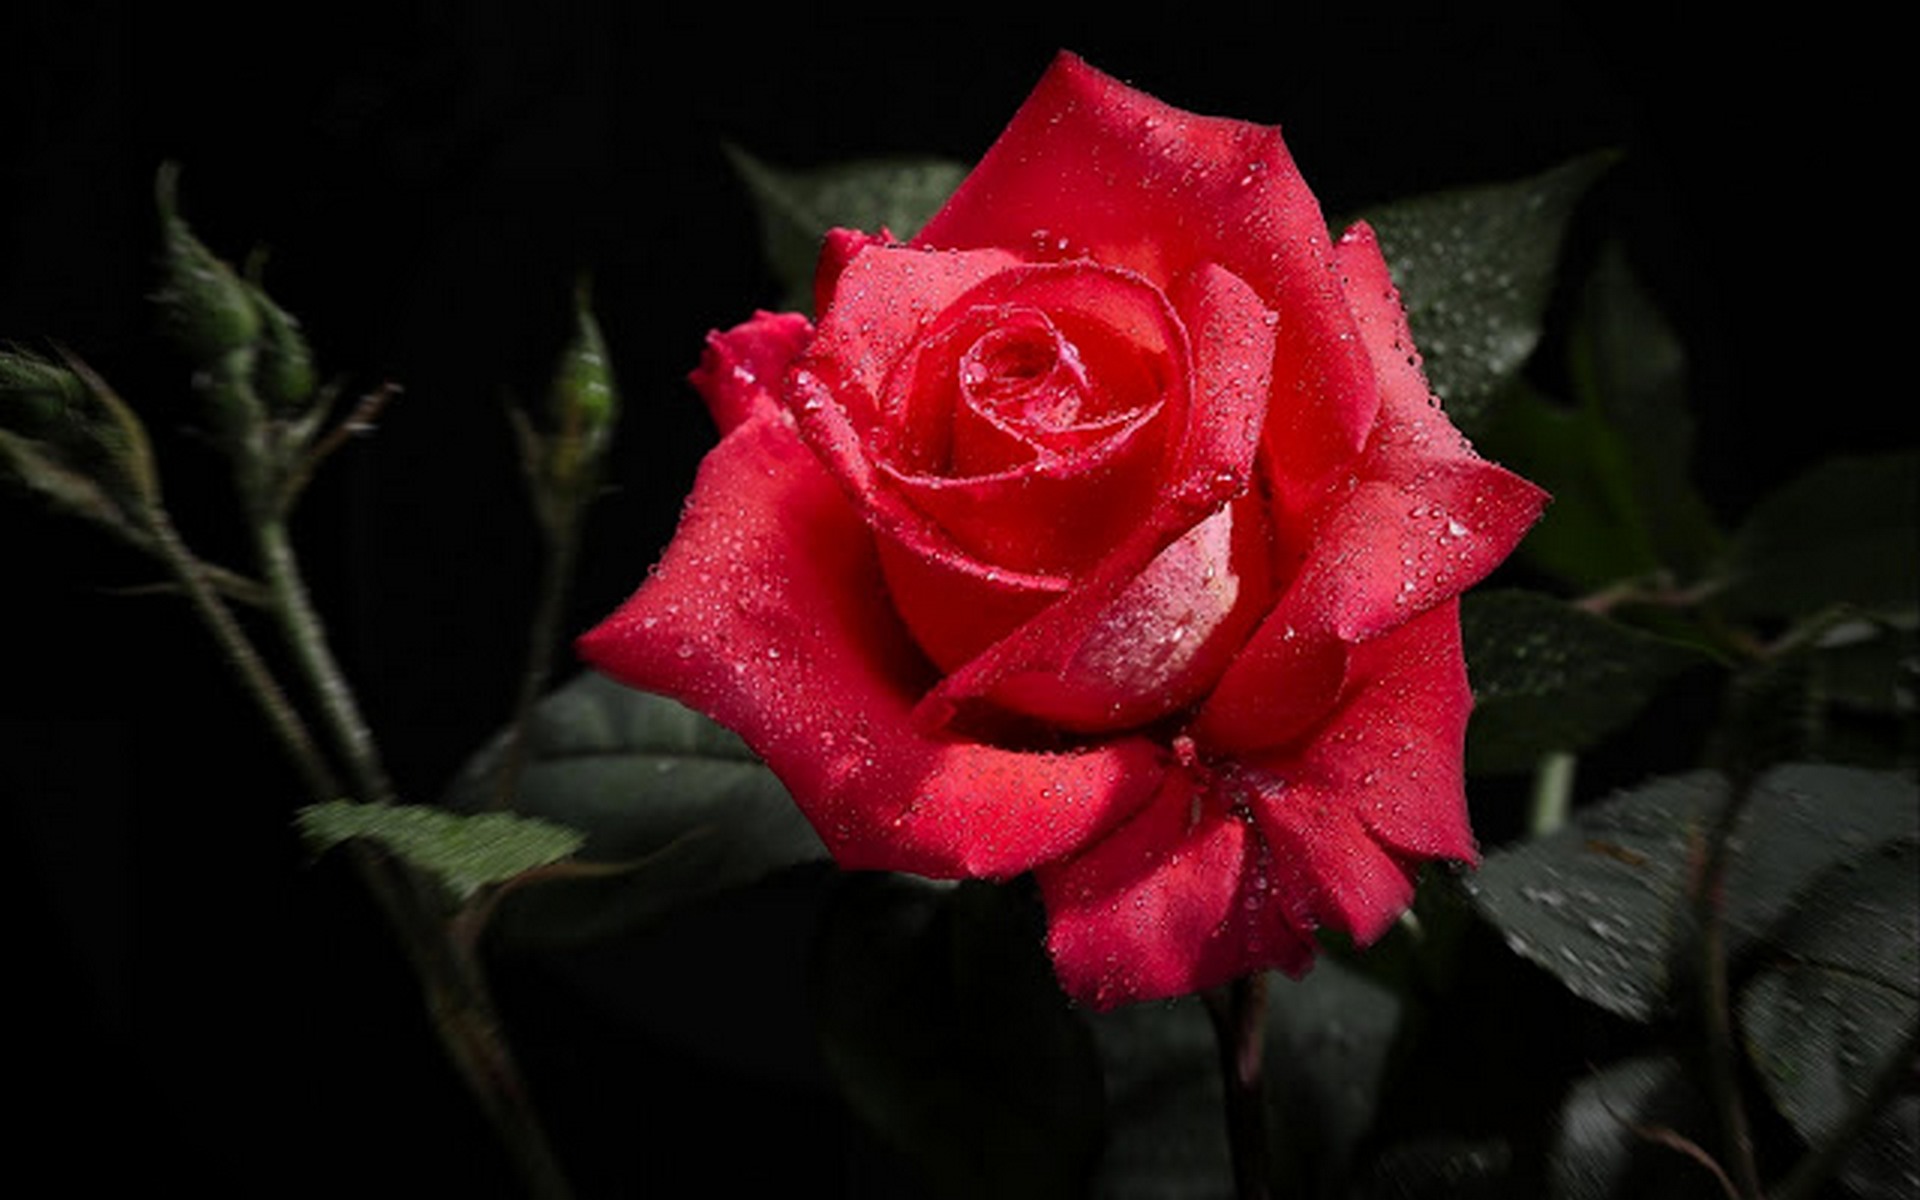
red rose, rose, flower, red, rose family, garden roses, pink, flora, flowering plant, plant, floribunda, petal, rose order, close up, macro photography, plant stem, still life photography, china rose, computer wallpaper, rosa centifolia, darkness, annual plant